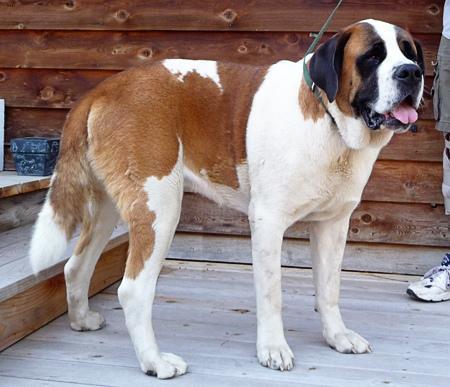
saint bernard